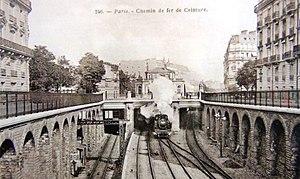
Paris, chemin de fer de ceinture